Nova Bus

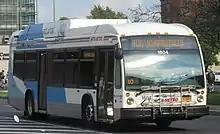
A fourth-generation Nova Bus LFS in Buffalo, New York.

The LFS (Low Floor Series) is currently the only vehicle built by Nova Bus. It was the first bus designed by the company and entered production in 1996.